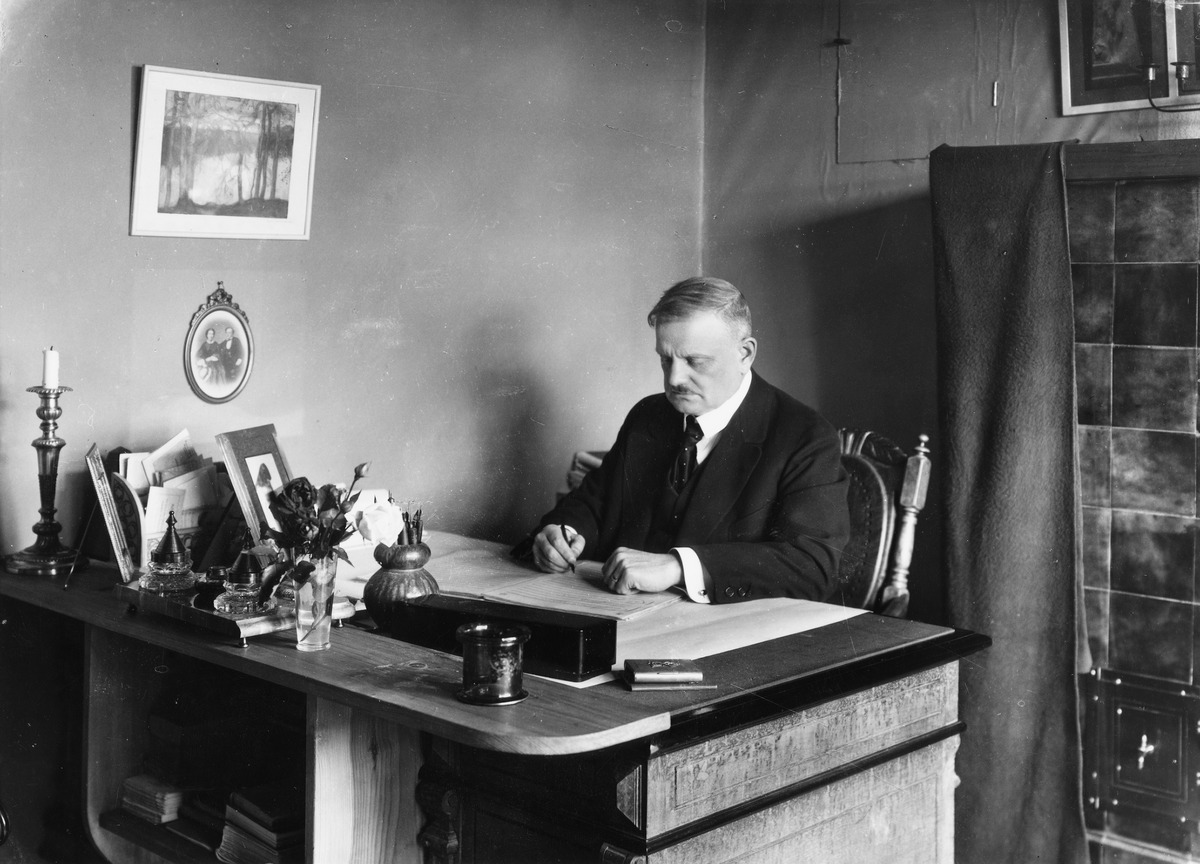
Jean Sibelius kirjoituspöytänsä ääressa Ainolassa
sisällön kuvaus: Jean Sibelius kirjoituspöytänsä ääressa Ainolassa. mustavalkoinen
Kuvaaja: Sundström, Eric, valokuvaaja
Ajankohta: kuvausaika 1915
Paikka: Suomi, Uusimaa, Järvenpää, Ainola
Aiheet: Sibelius, Jean, säveltäjät, taiteilijakodit, sisustus, kirjoituspöydät, kirjoitusvälineet